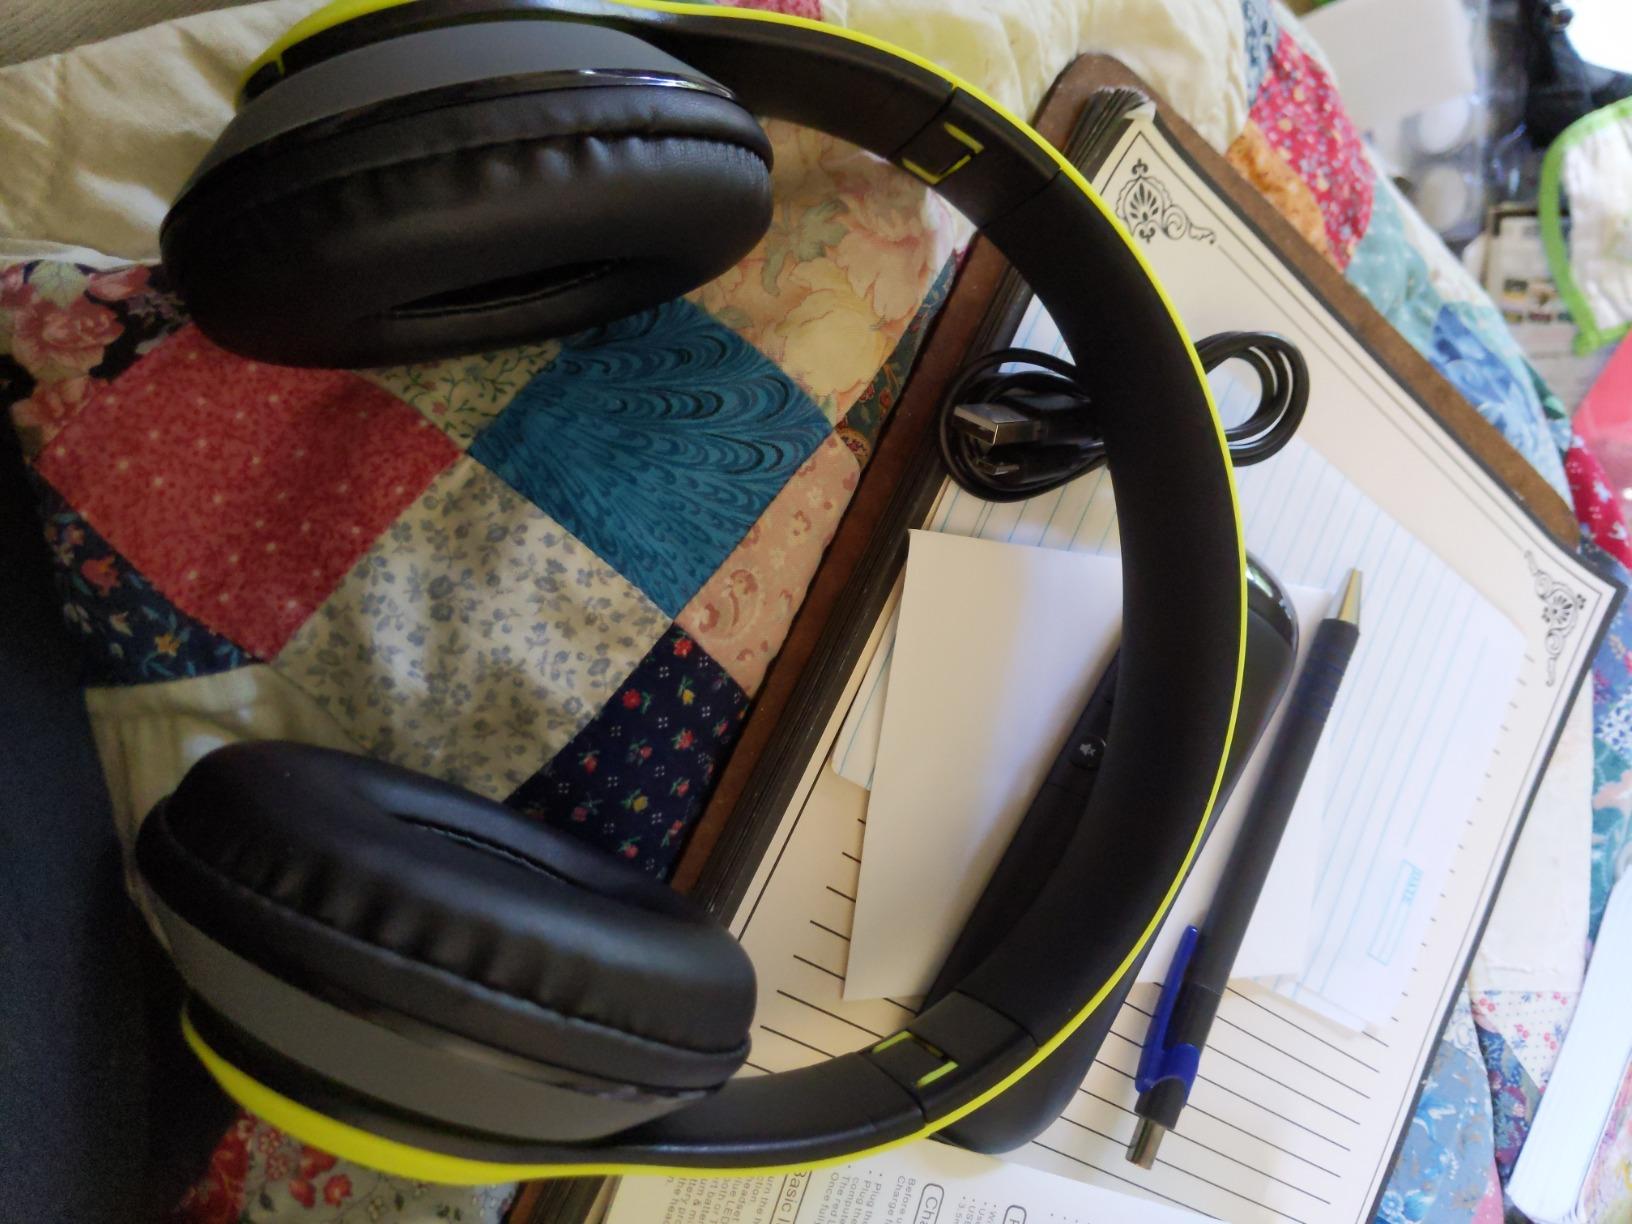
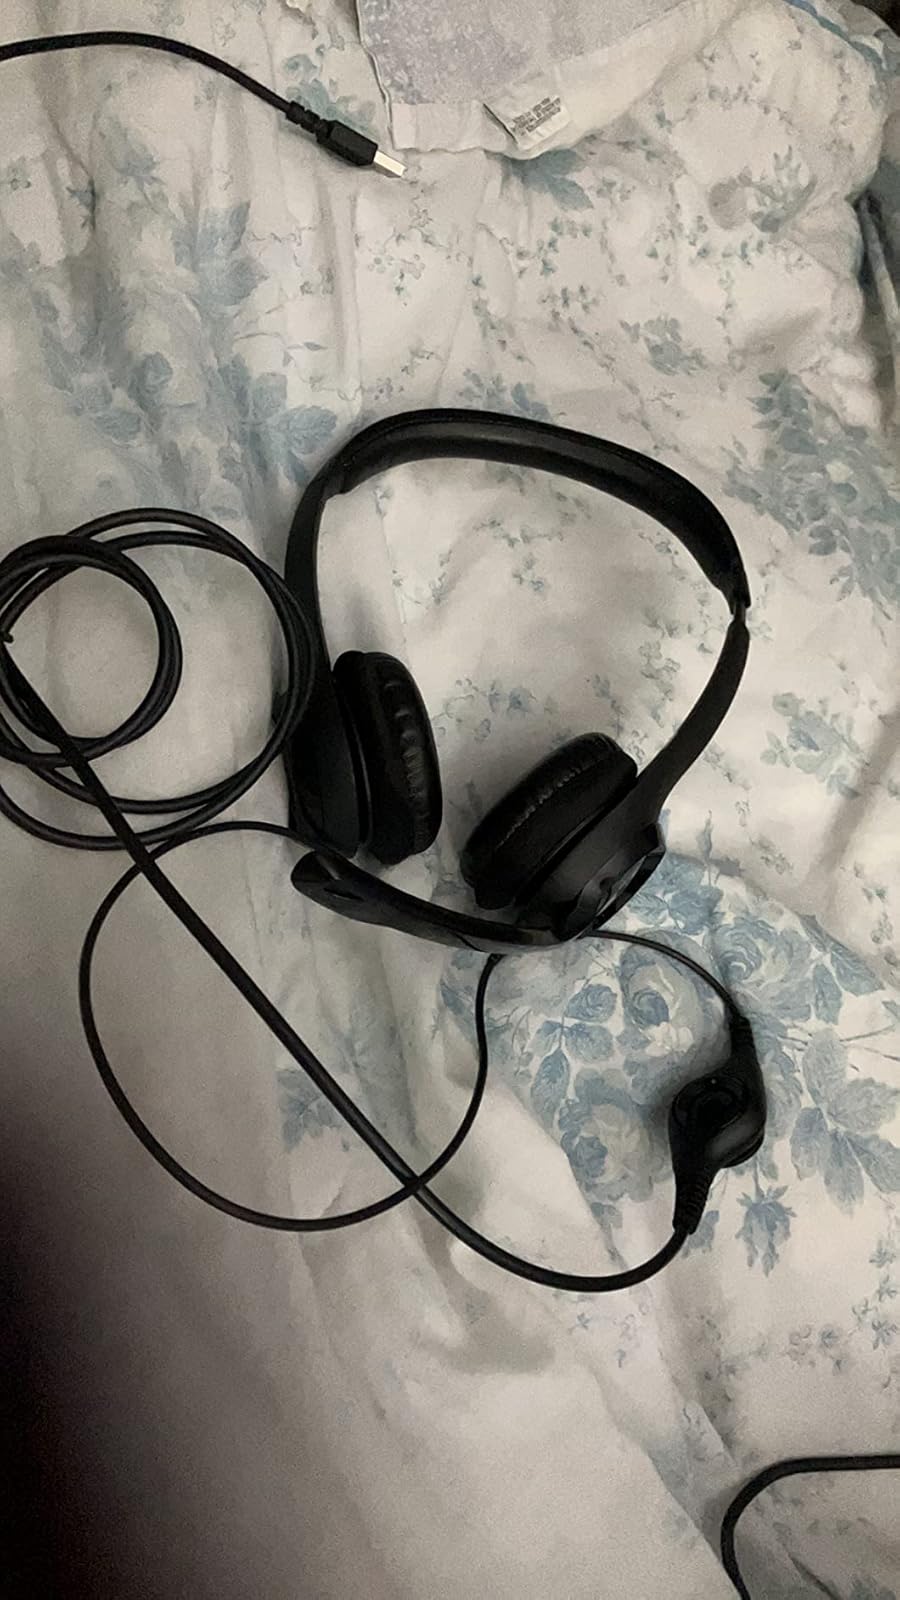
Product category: headphones
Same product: no